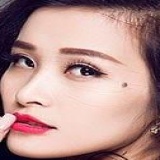
ca sĩ Đông Nhi